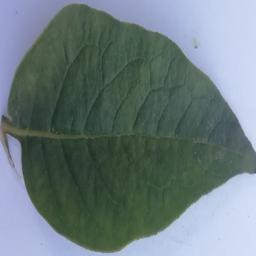
Label: Potato___Healthy